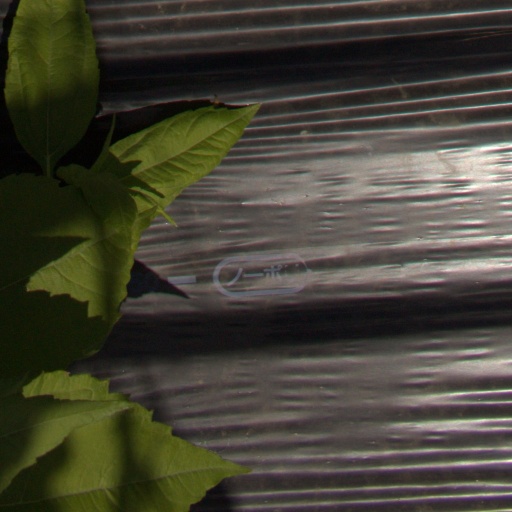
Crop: Jerusalem artichoke